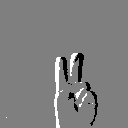
ASL letter: v